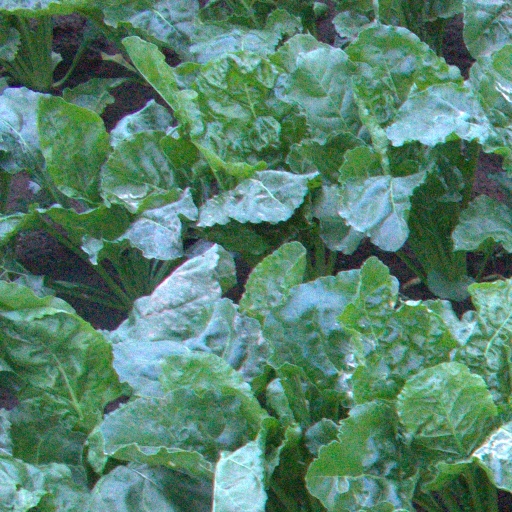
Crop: sugar beet